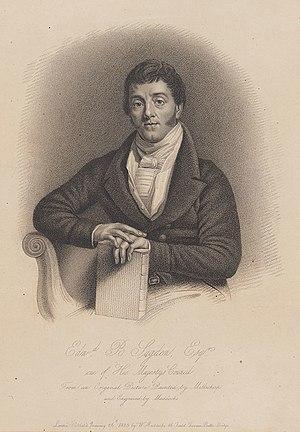
Edward Burtenshaw Sugden, 1ᵉʳ baron St Leonards, CP était un avocat britannique, juge et homme politique conservateur.